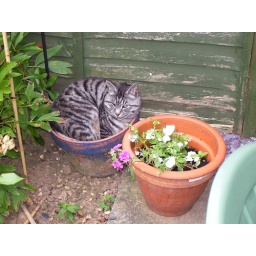
Jerry sleeping in a large earth-filled plant pot